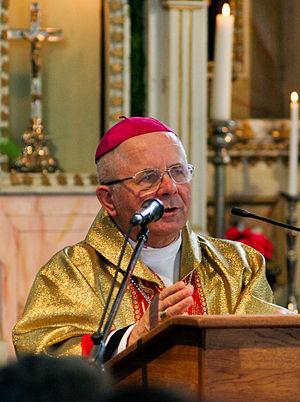
Sigitas Tamkevičius, né le 7 novembre 1938 à Gudonys, dans le district de Lazdijai, est un prêtre jésuite lituanien, nommé évêque auxiliaire en 1991 puis archevêque de Kaunas en 1996, il est depuis juin 2015, archevêque émérite de ce diocèse. Il est plusieurs fois président de la conférence épiscopale lituanienne. Il est surtout connu pour avoir fondé et dirigé durant la période soviétique la feuille clandestine d’informations ‘Chronique de l’Église catholique en Lituanie’. Il a été nommé cardinal par le pape François le 1ᵉʳ septembre 2019, pour le consistoire du 5 octobre 2019.